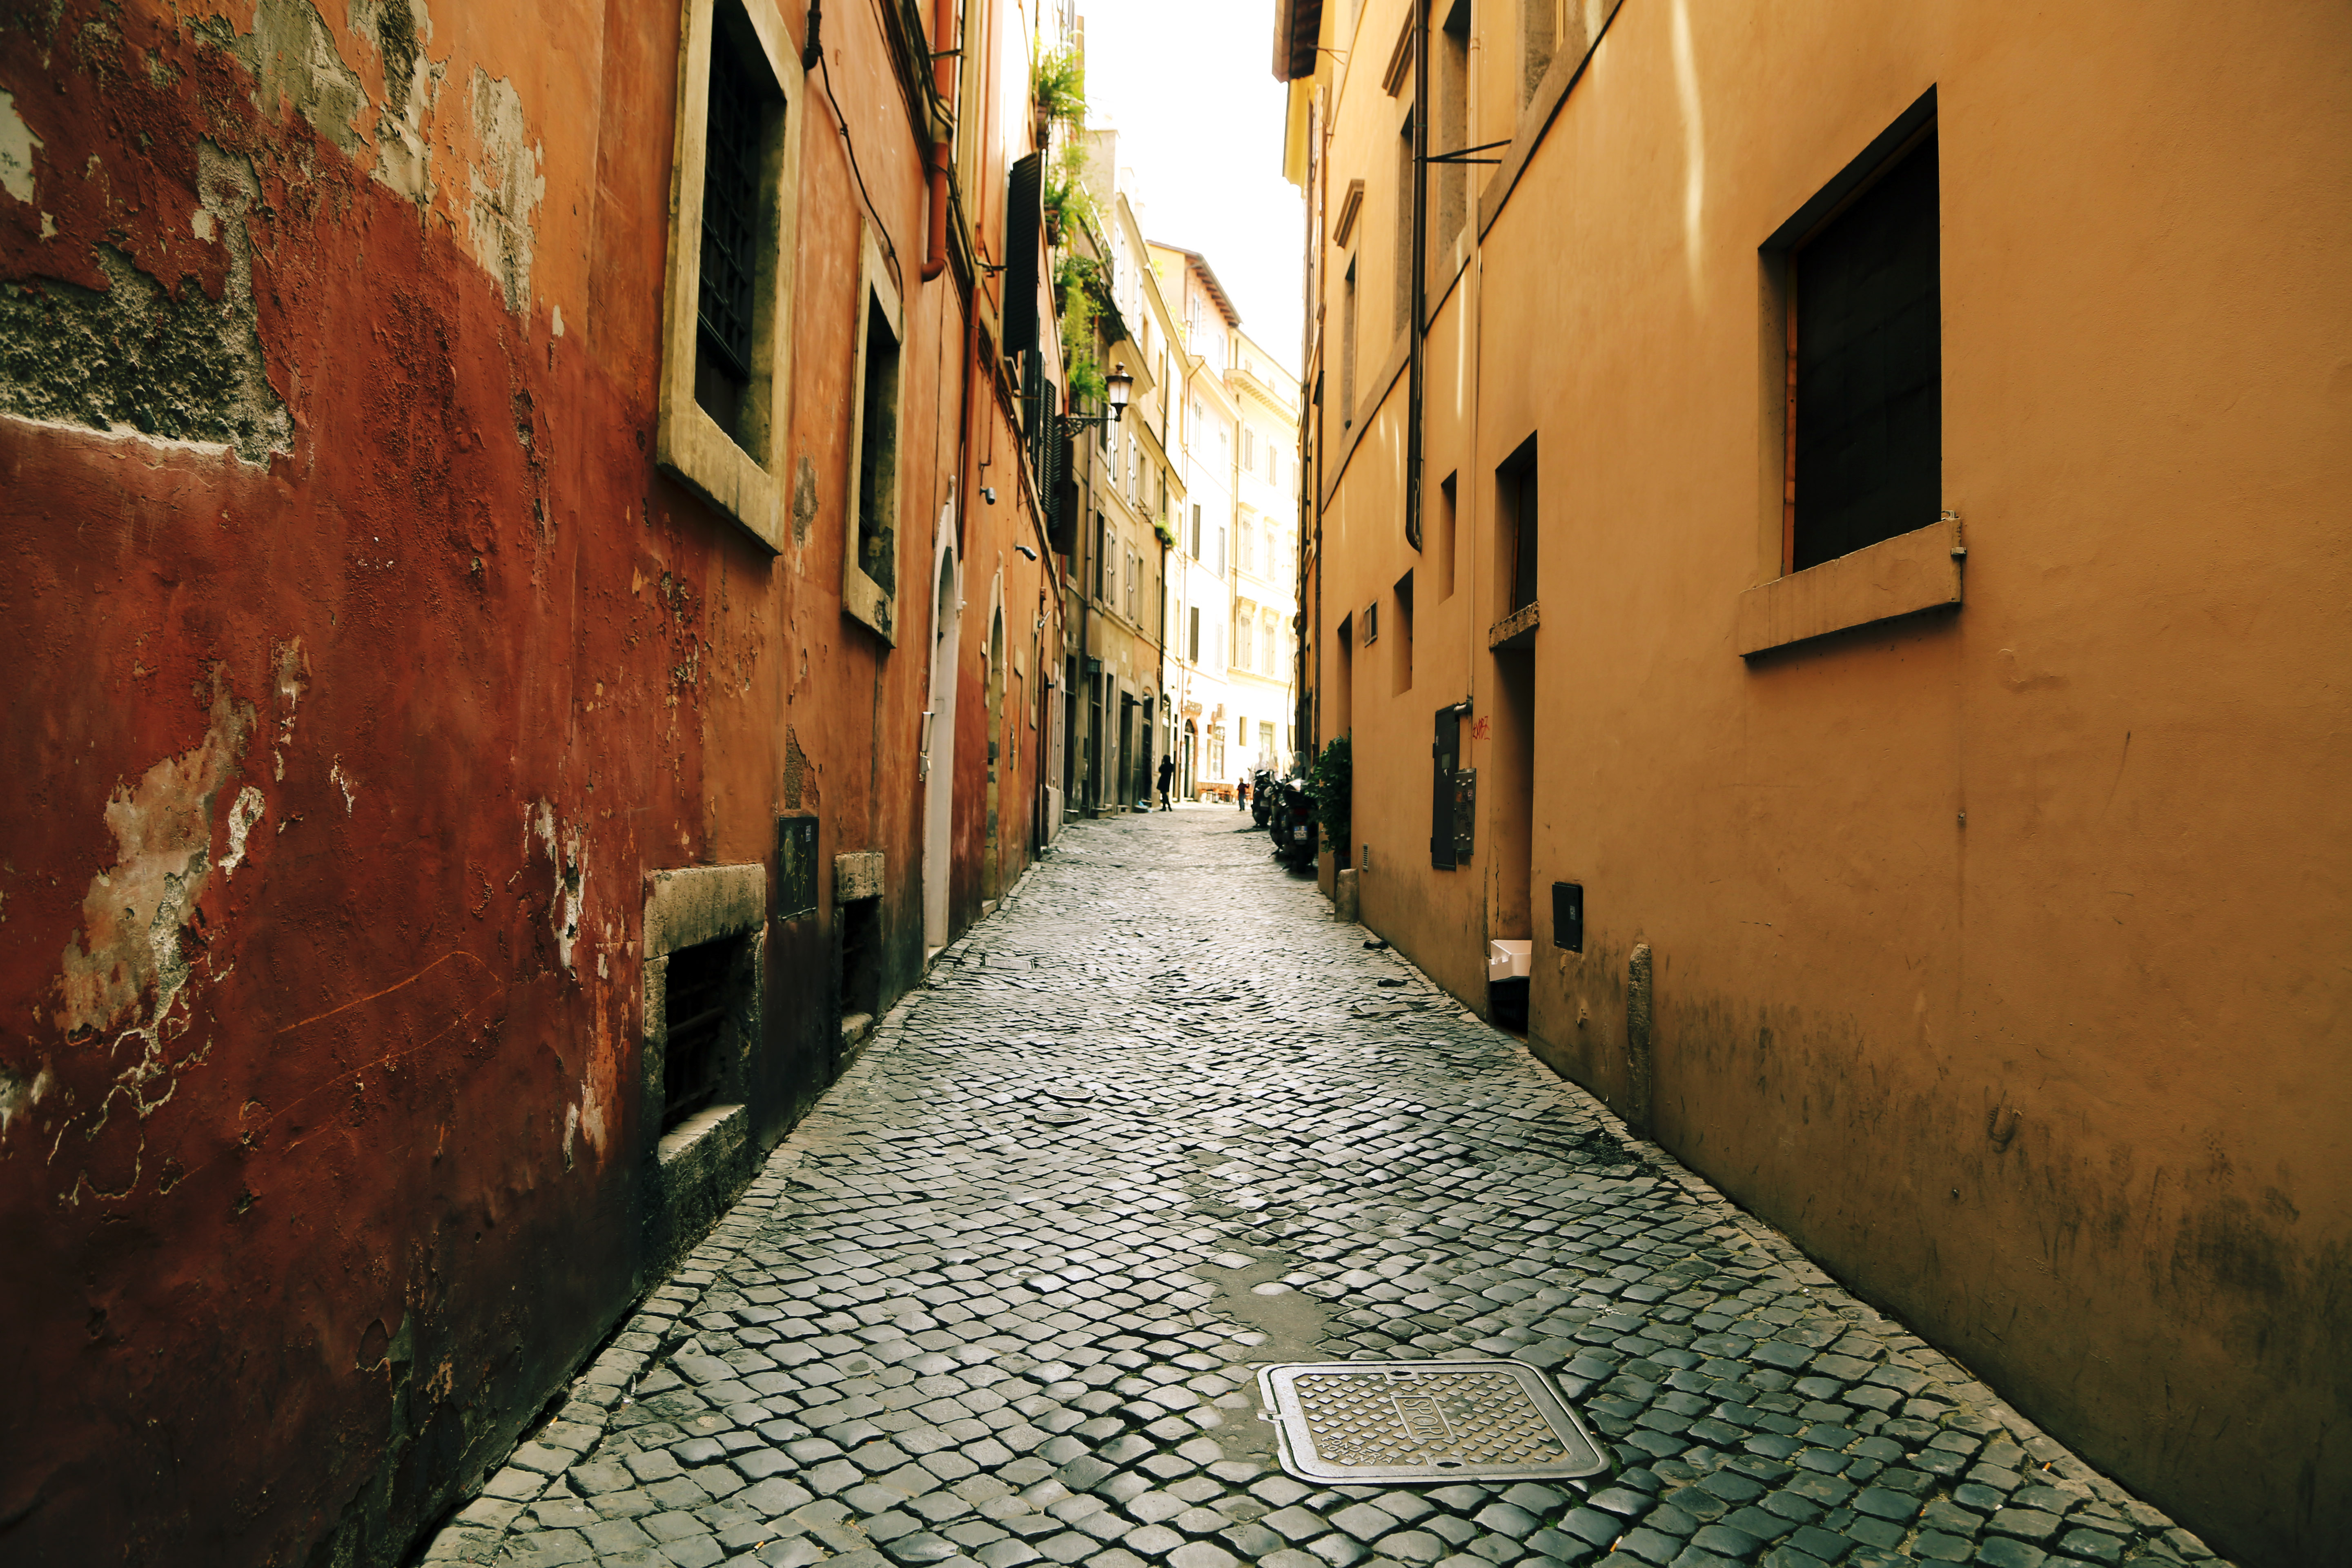
path, road, street, town, alley, city, wall, narrow, village, color, lane, waterway, infrastructure, houses, walls, way, cobbles, neighbourhood, road surface, urban area, ancient history, human settlement, closely